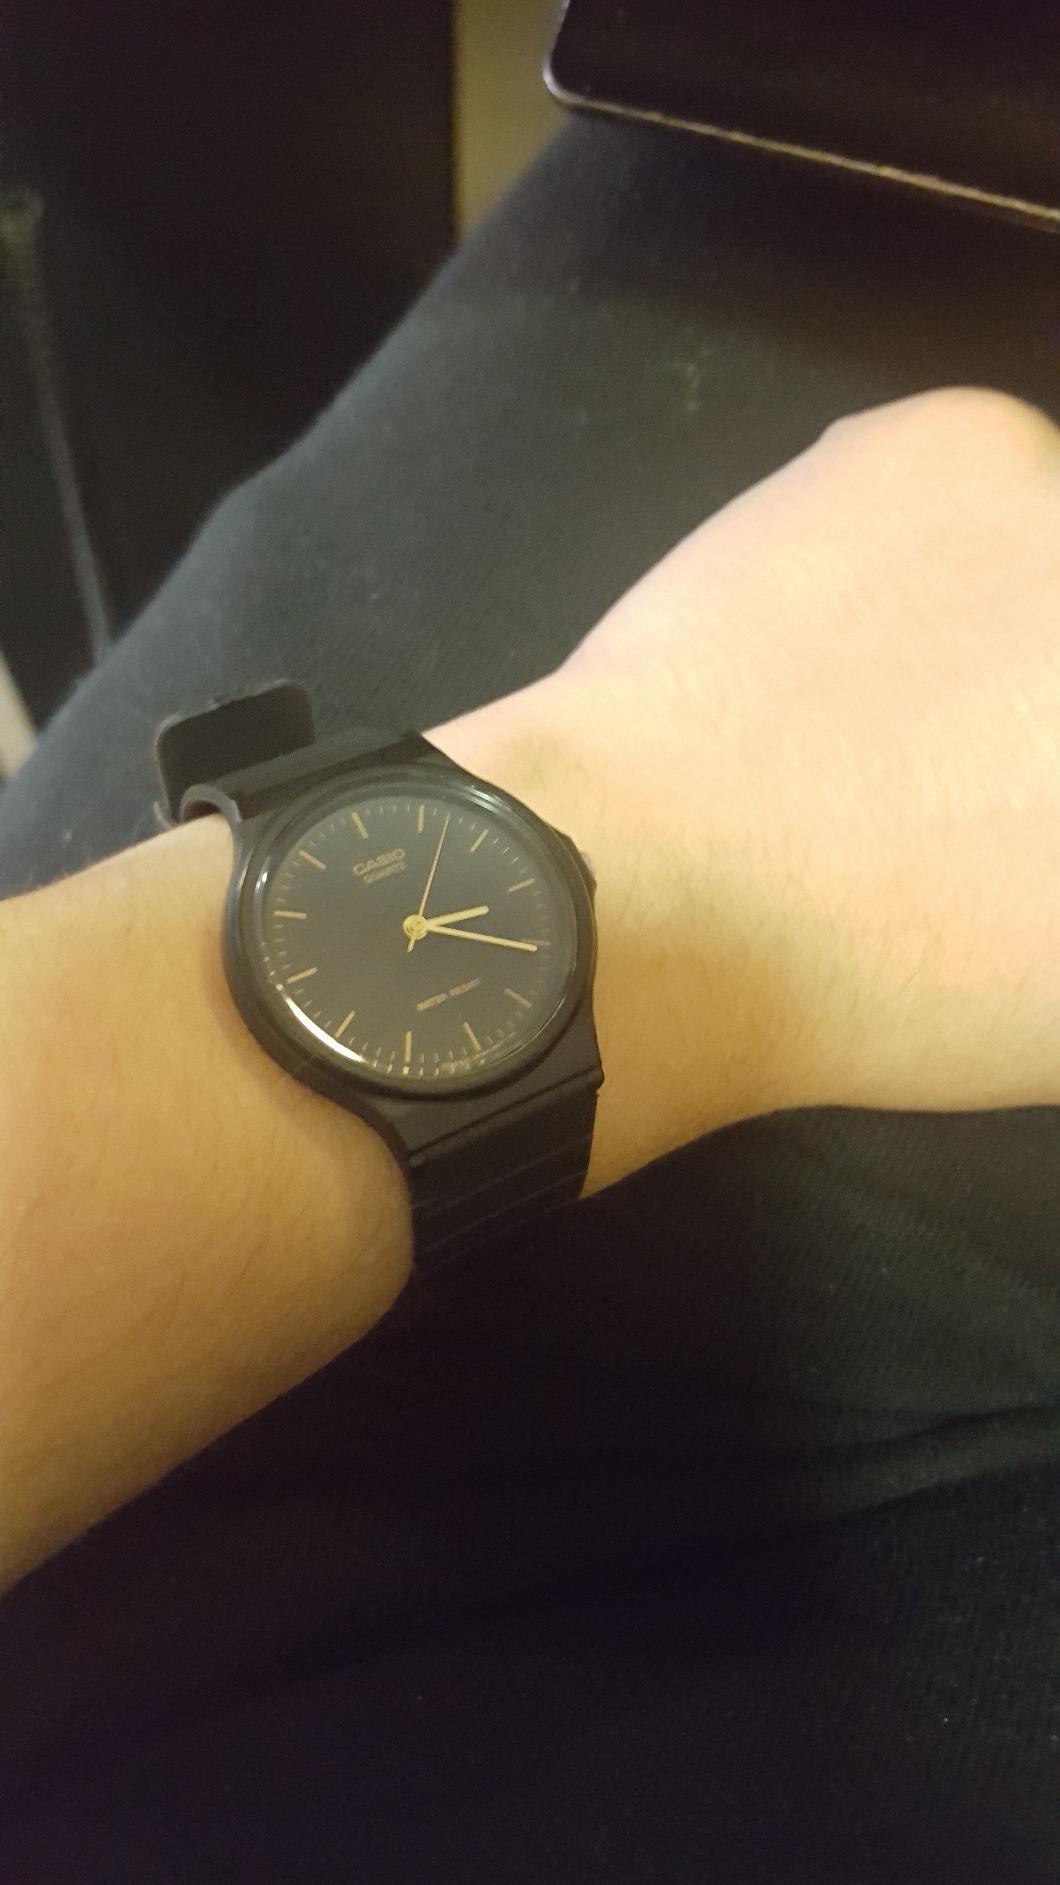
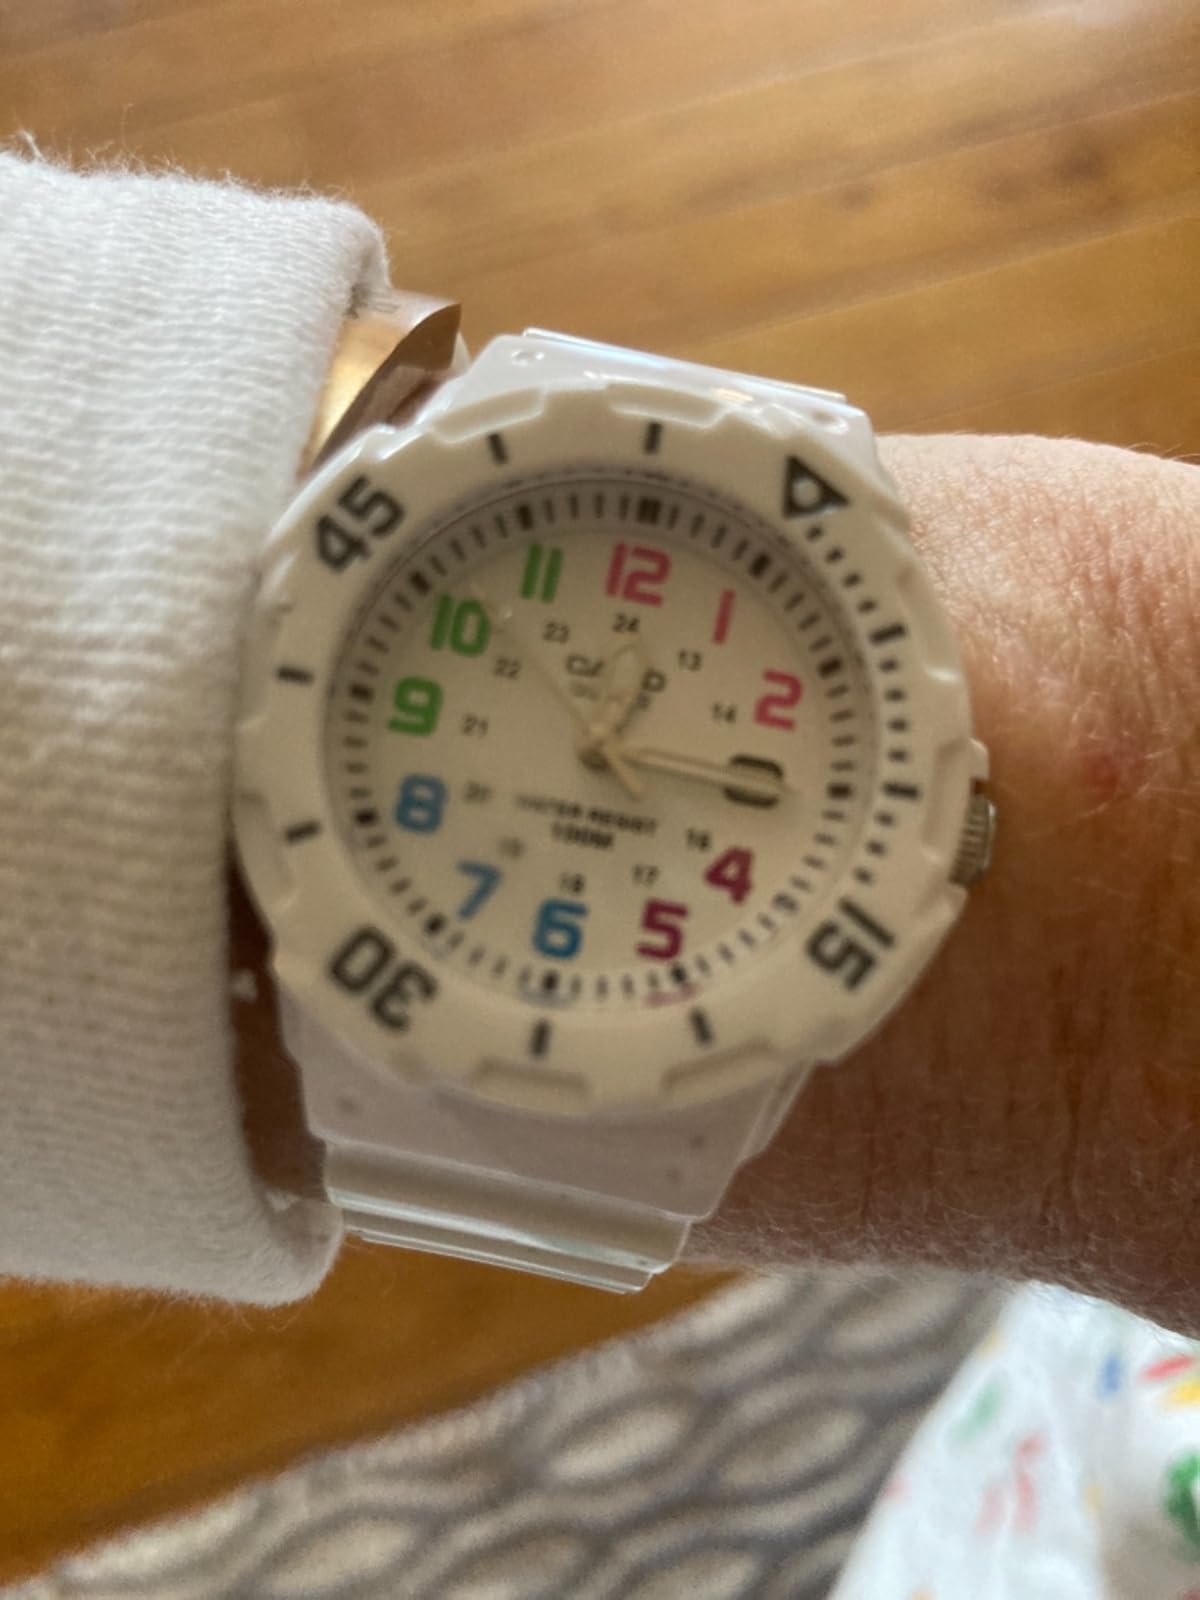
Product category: accessories_watch
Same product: no